Hamo Hethe

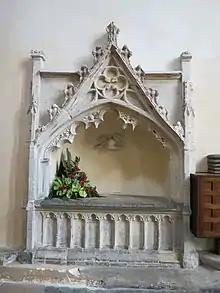

Hamo Hethe was a medieval Bishop of Rochester, England. He was born about 1275 in Centuries, Hythe. He was elected on 18 March 1317 and consecrated on 26 August 1319. He resigned the see early 1352 before his death 4 May 1352.